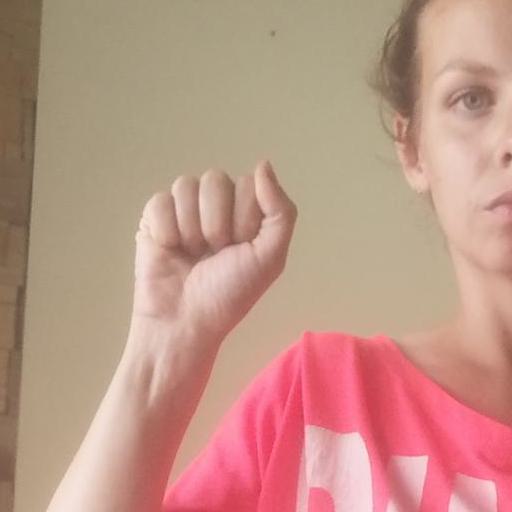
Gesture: fist